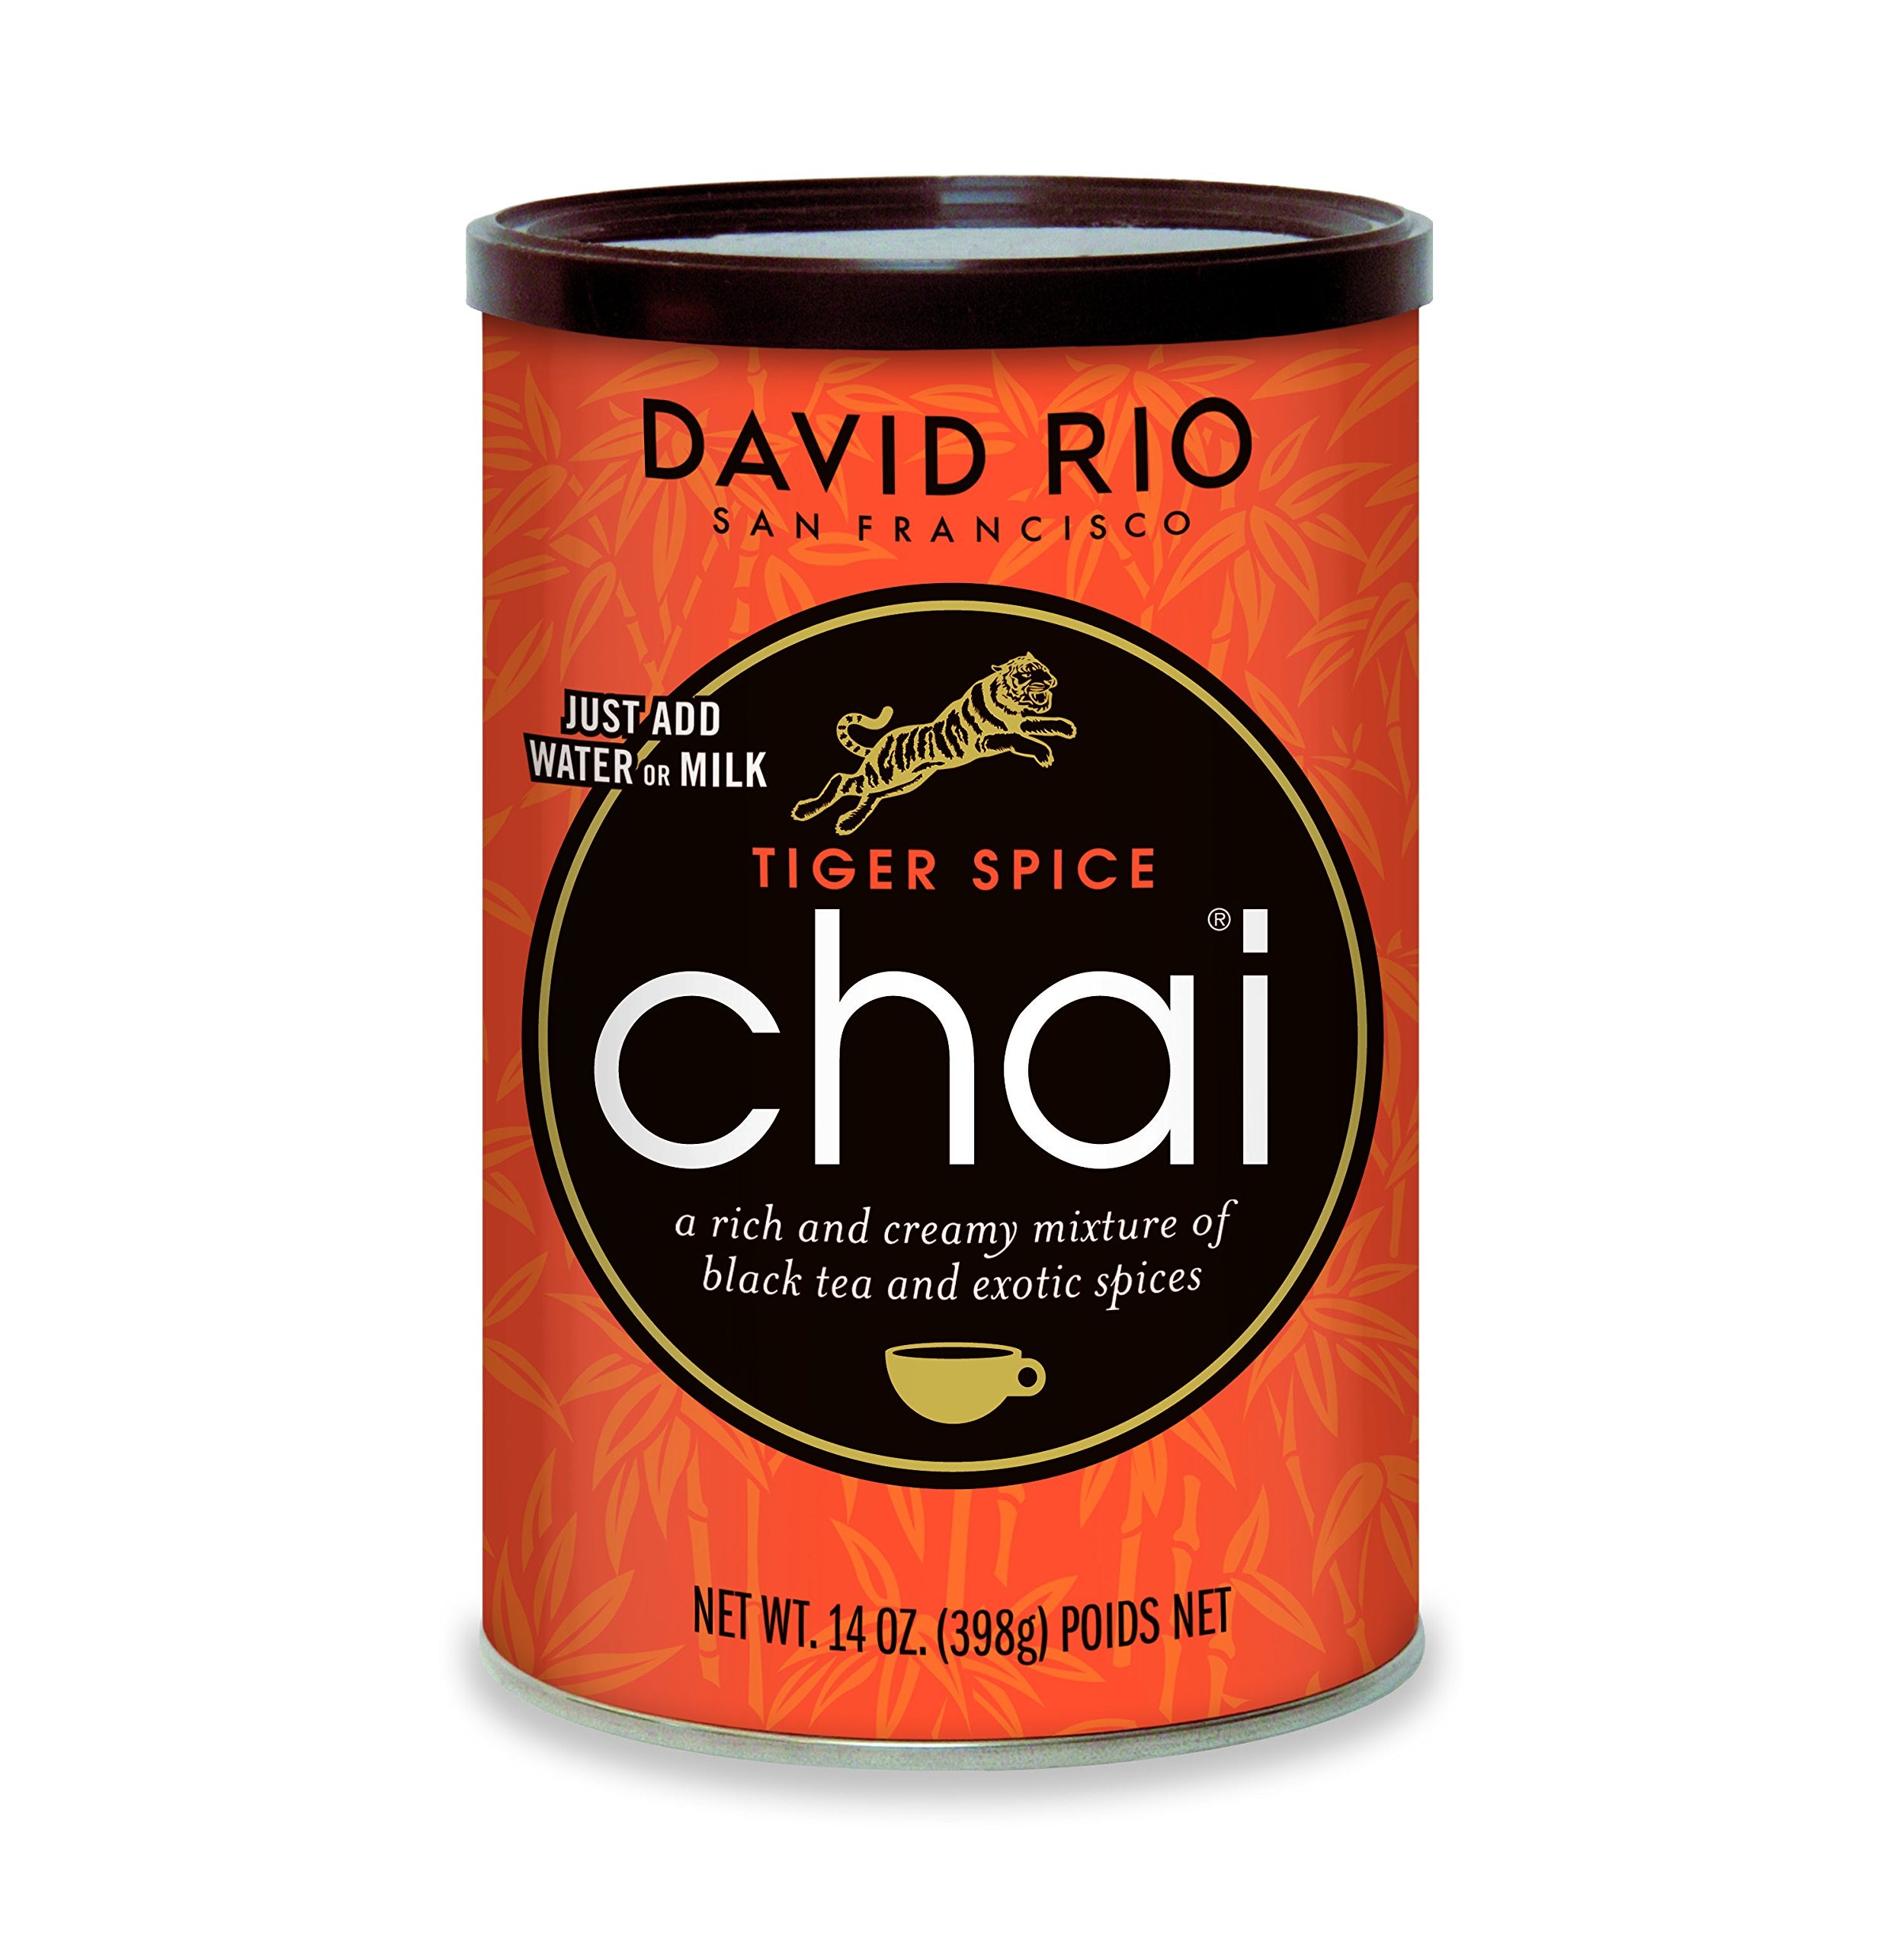
Item Name: David Rio Chai Mix, Tiger Spice, 14 Ounce
Bullet Point 1: Makes 12 delicious servings
Bullet Point 2: Rich, creamy blend of exotic spices like cinnamon, cardamom and clove
Bullet Point 3: Enjoy it hot, iced or blended for a delicious treat
Bullet Point 4: Gluten free with organic and natural spices
Bullet Point 5: No hydrogenated oil or trans fats
Value: 14.0
Unit: Ounce

Price: 24.99